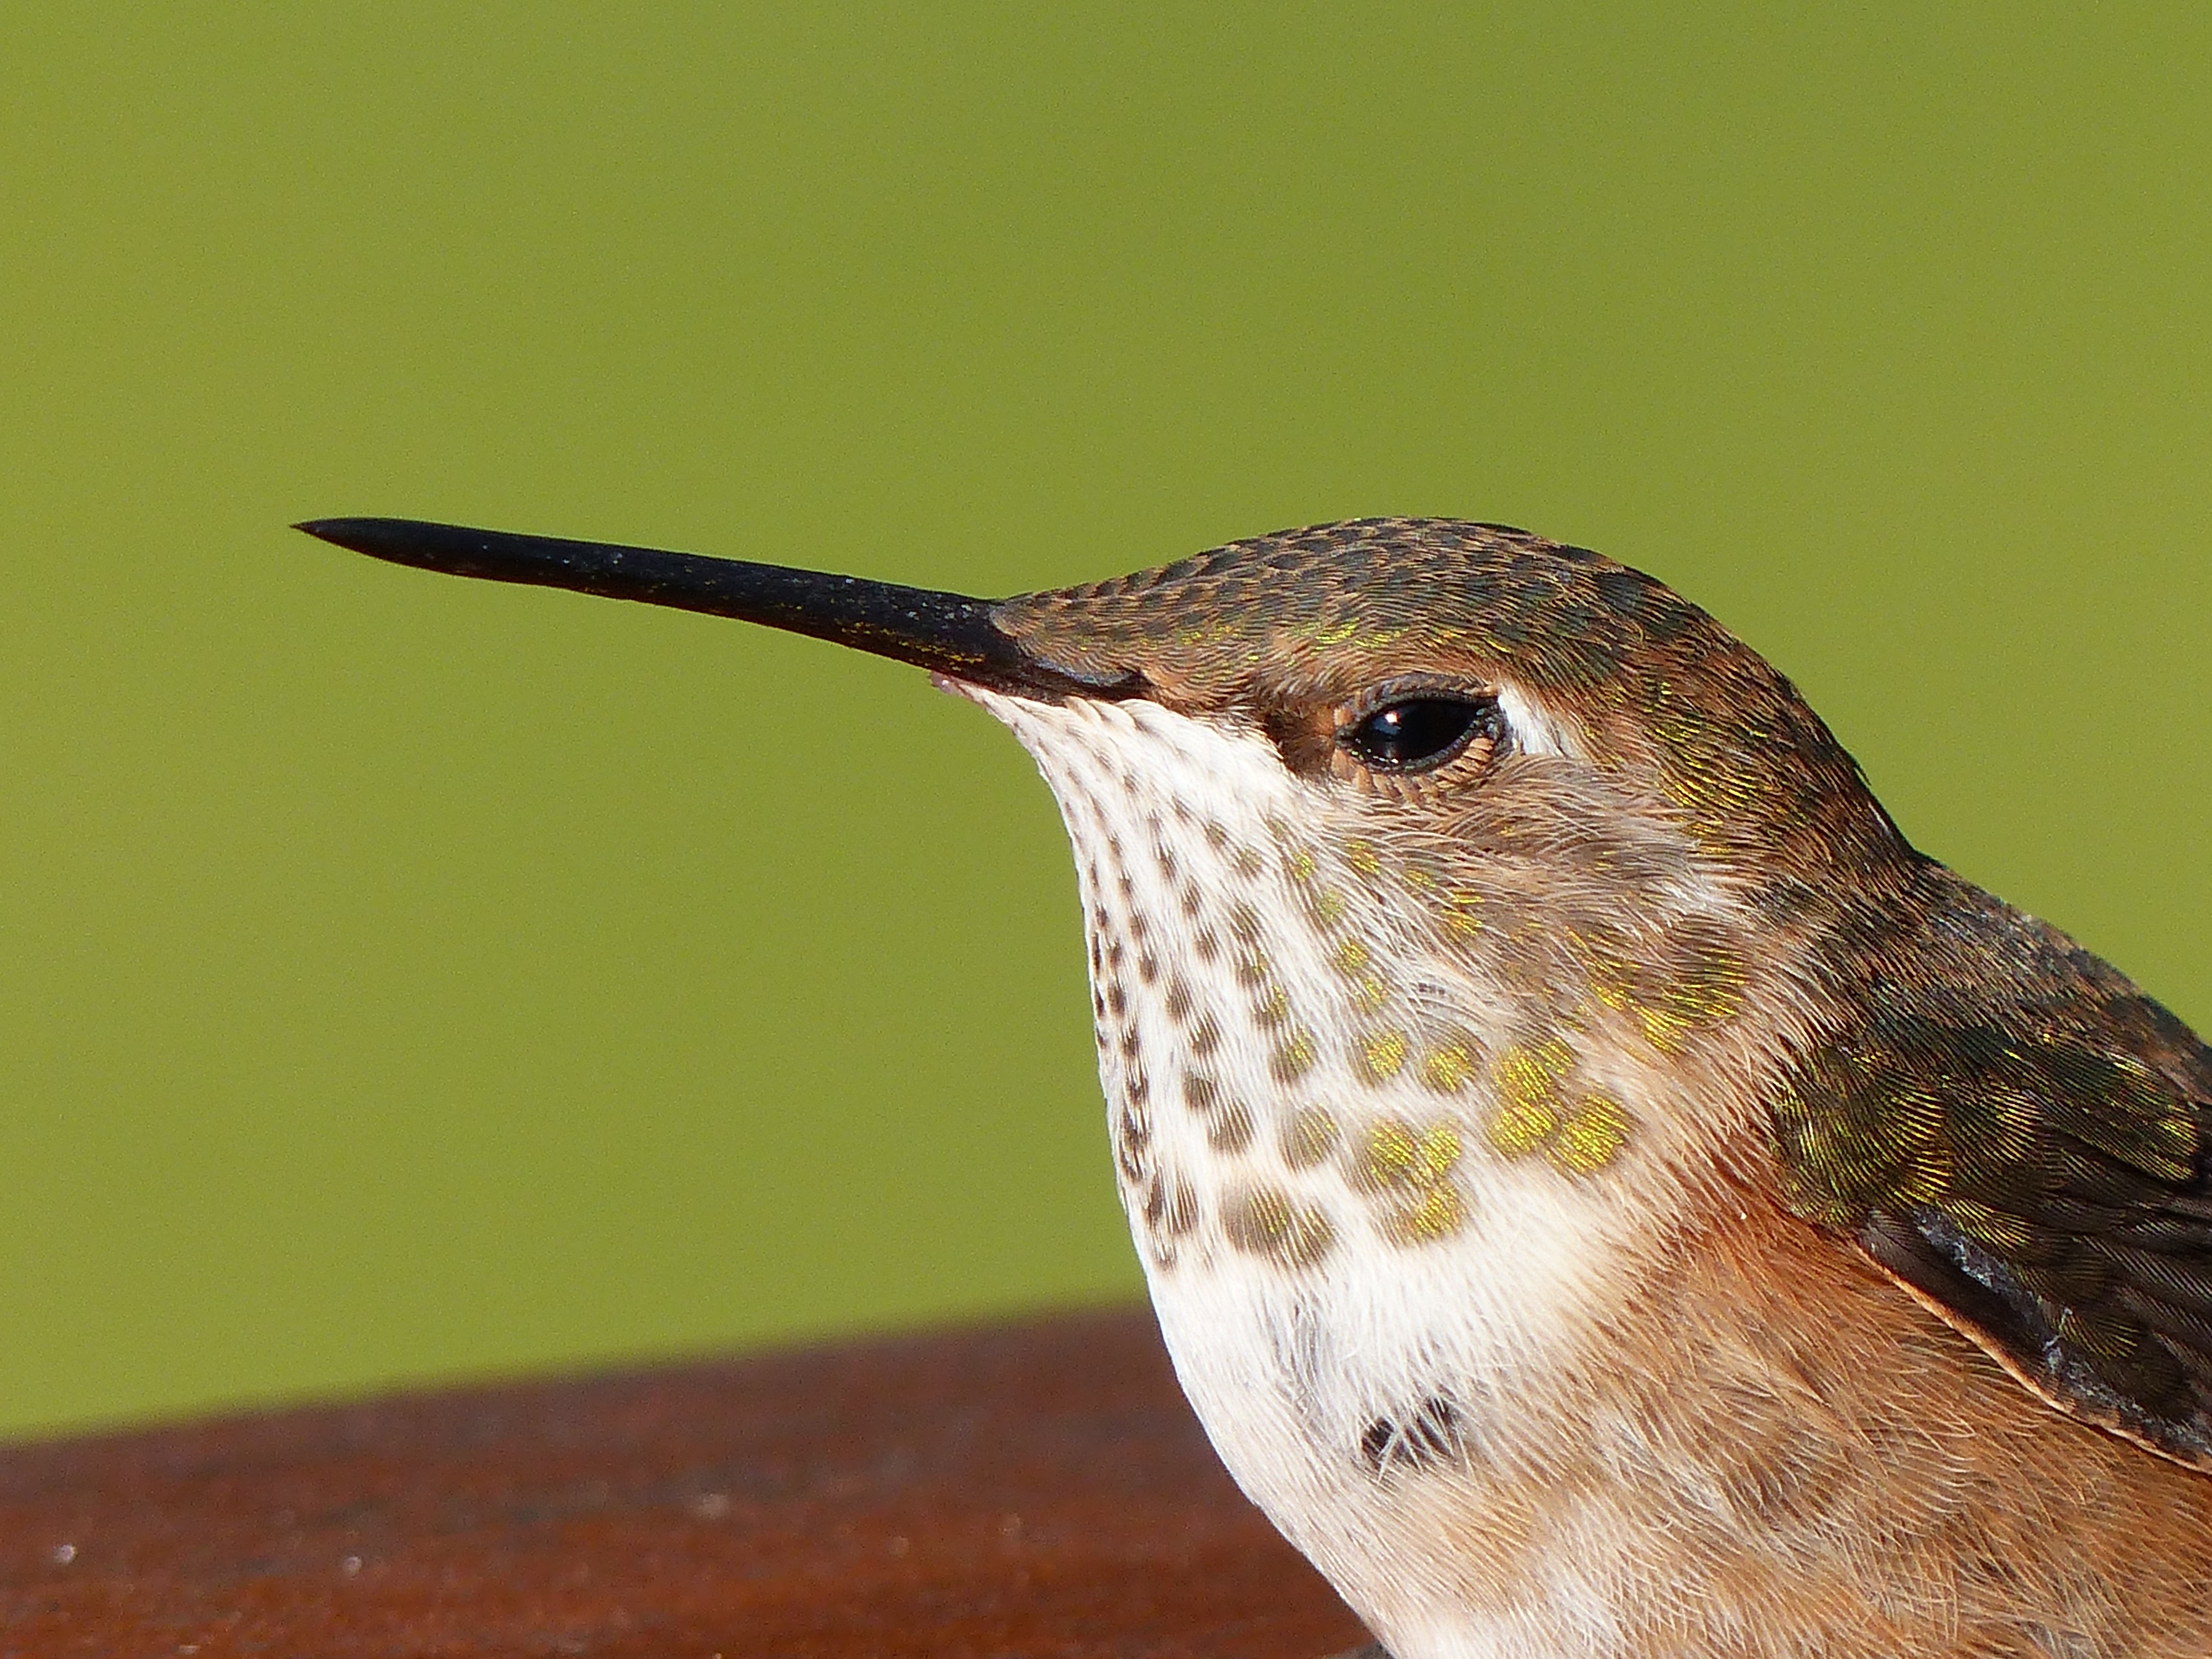
nature, bird, wing, animal, wildlife, beak, small, hummingbird, fauna, close up, vertebrate, feathered, resting, shorebird, wren, shimmering, perching bird